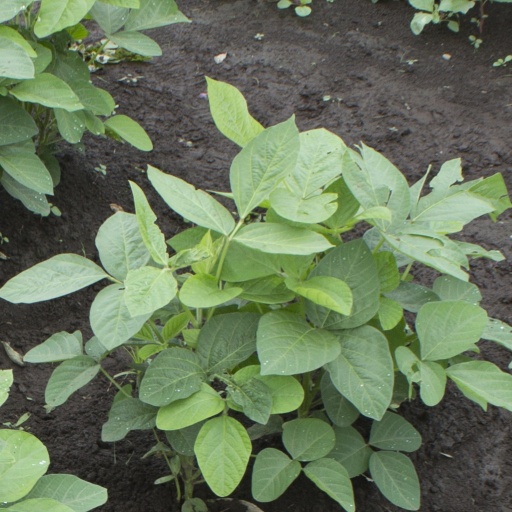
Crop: soybean